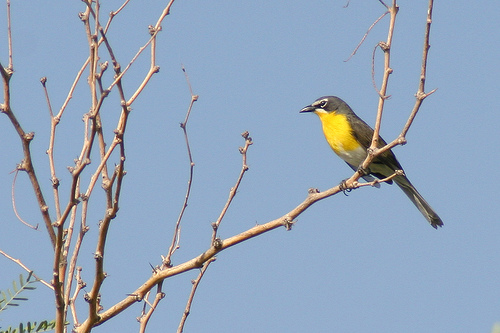
this bird has a white belly, yellow breast, and a gray crown.
a small colorful bird with a yellow throat, and breast, with a grey belly and vent.
a medium sized bird with a yellow breast, and a bill that curves downwardsthe bird has a grey back, nape, and rump, with a yellow belly and throat, and white abdomen.
bird with white eyering, slender pointed bill, and yellow breast.
this bird has wings that are black and has a yellow belly
this is a grey bird with a white superciliary, yellow throat and breast, white abdomen to undertail coverts.
this bird has wings that are black and has a yellow belly
this bird has wings that are grey and has a yellow belly
this large gray bird has a white belly and a vivid yellow throat and breast.
Species: Yellow Breasted Chat